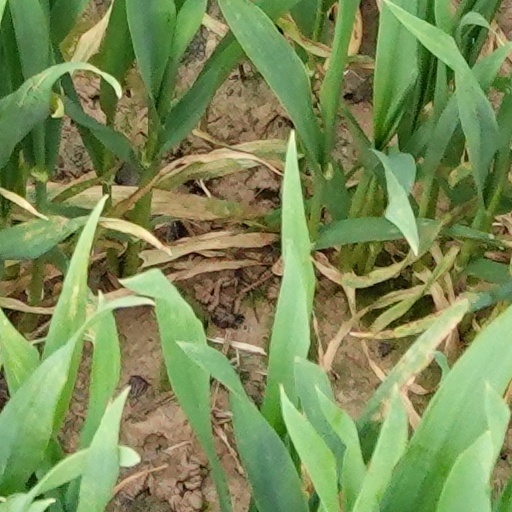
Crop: wheat